Tunnelling companies of the Royal Engineers

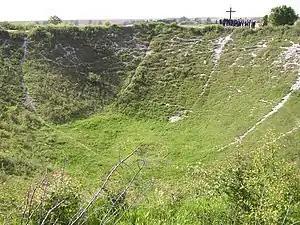
The Lochnagar Crater, one of the mines fired on the first day of the Somme

Tunnelling companies were not popular amongst the ordinary troops. Knowing such a unit was nearby made them nervous: